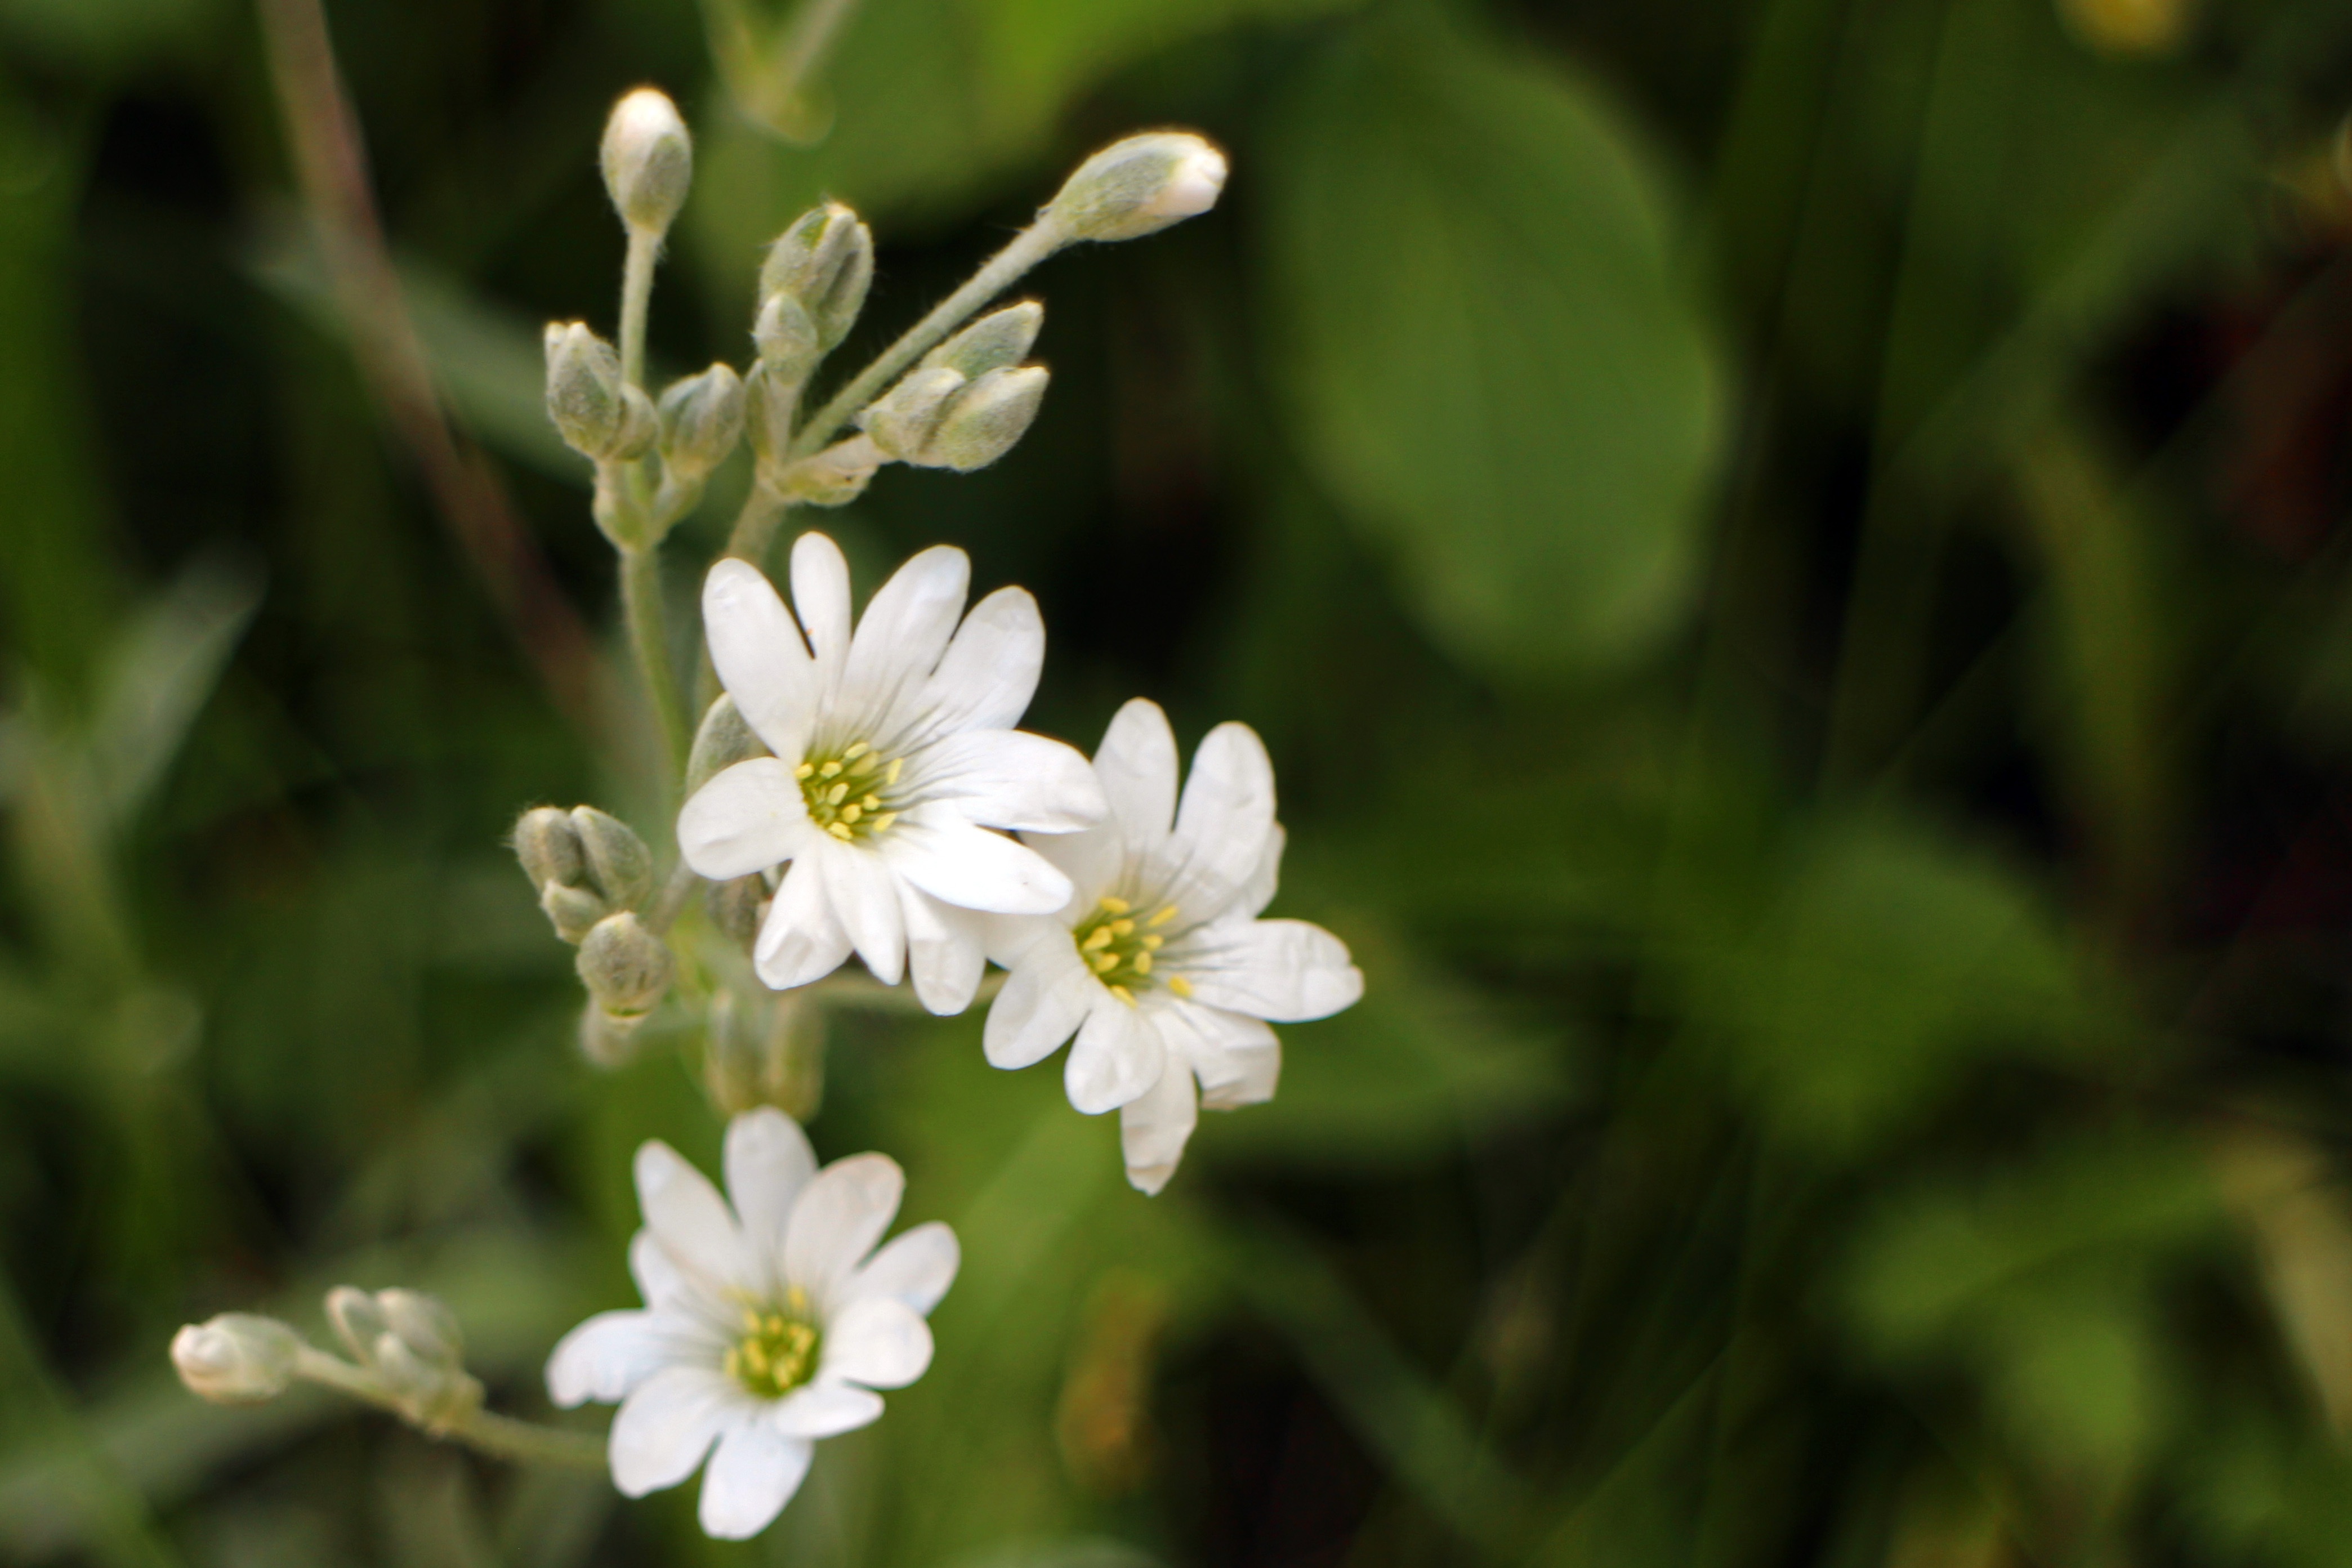
nature, blossom, plant, white, meadow, flower, bloom, green, herb, produce, botany, flora, wildflower, flowers, medicinal plant, macro photography, flowering plant, caryophyllaceae, land plant, arable hornwort, horn herbs, cer stium arv nse